Shouting Hill

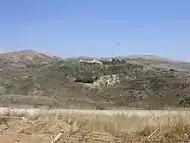
Shouting Hill seen from Majdal Shams, at a distance of 400 m

Shouting Hill is a hill in the Golan Heights. The hill is located near the Druze village of Majdal Shams, in the area of the Golan that is occupied by Israel. During the Six-Day War, Israel captured most of the Golan Heights. Shouting Hill is located close to the Purple Line, a ceasefire line that separates Syrian and Israeli controlled territory.